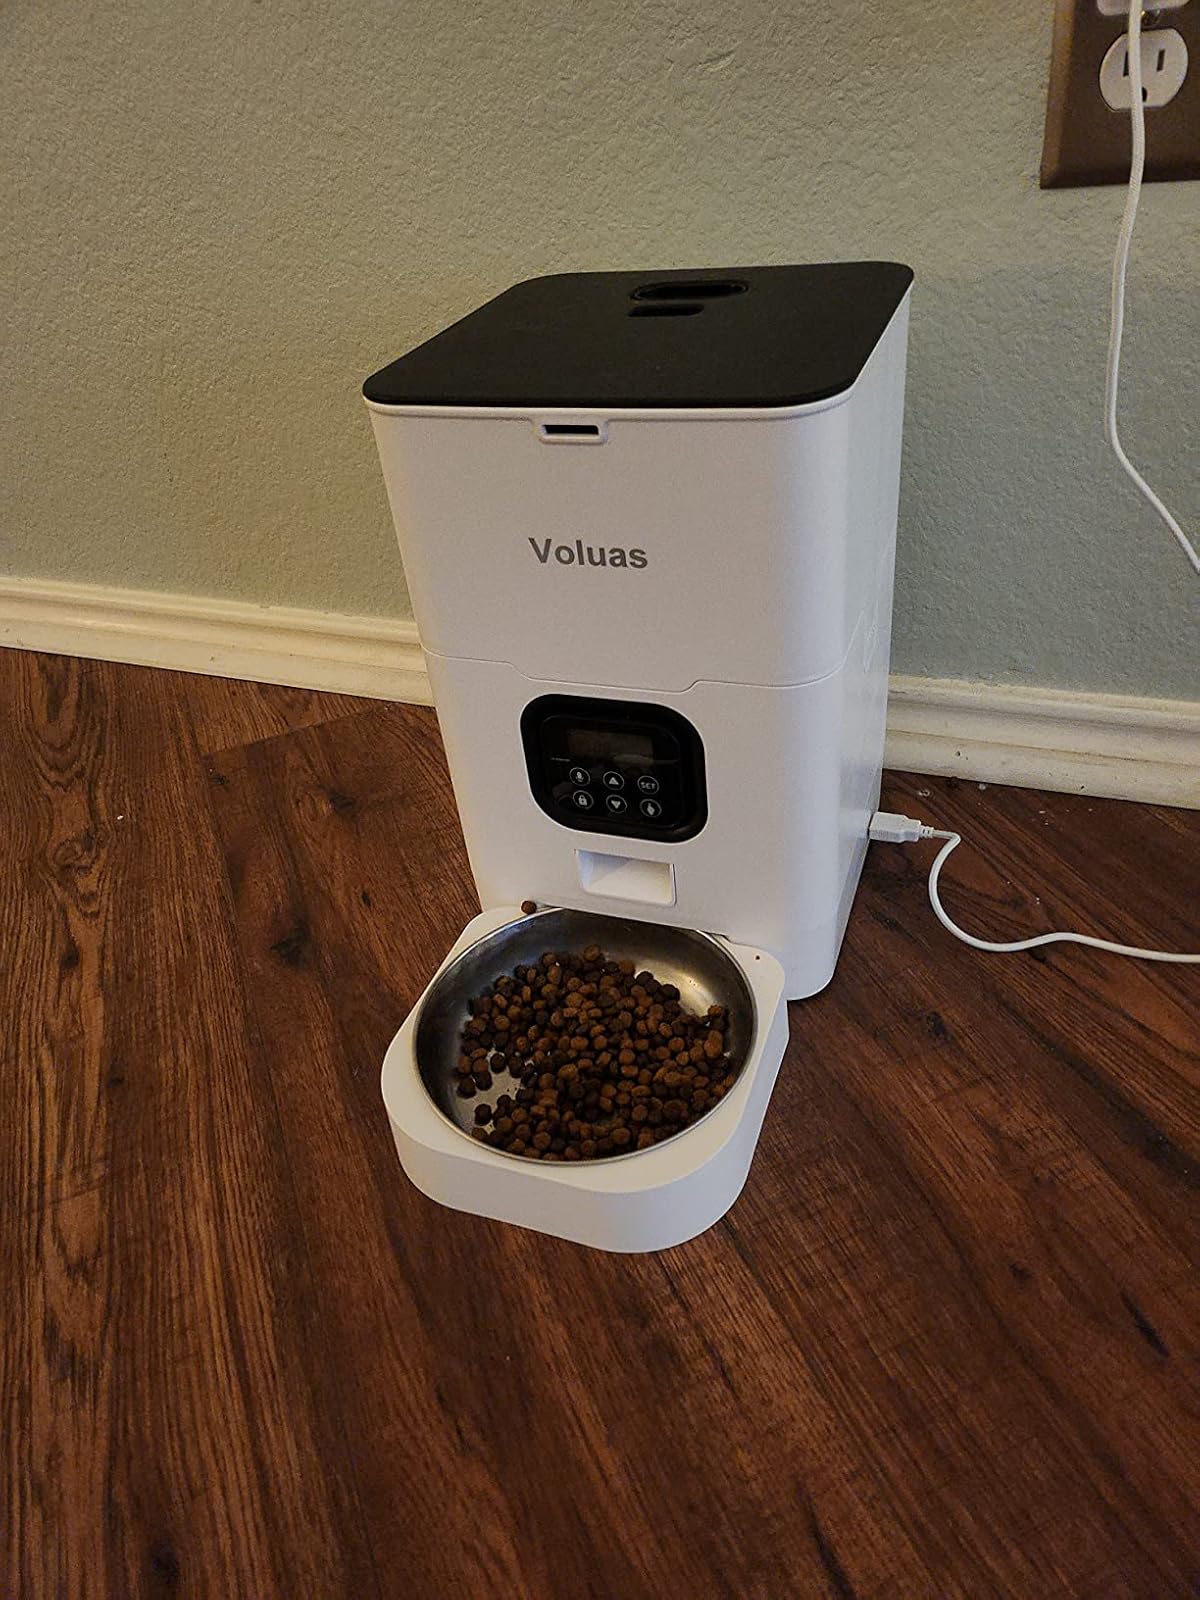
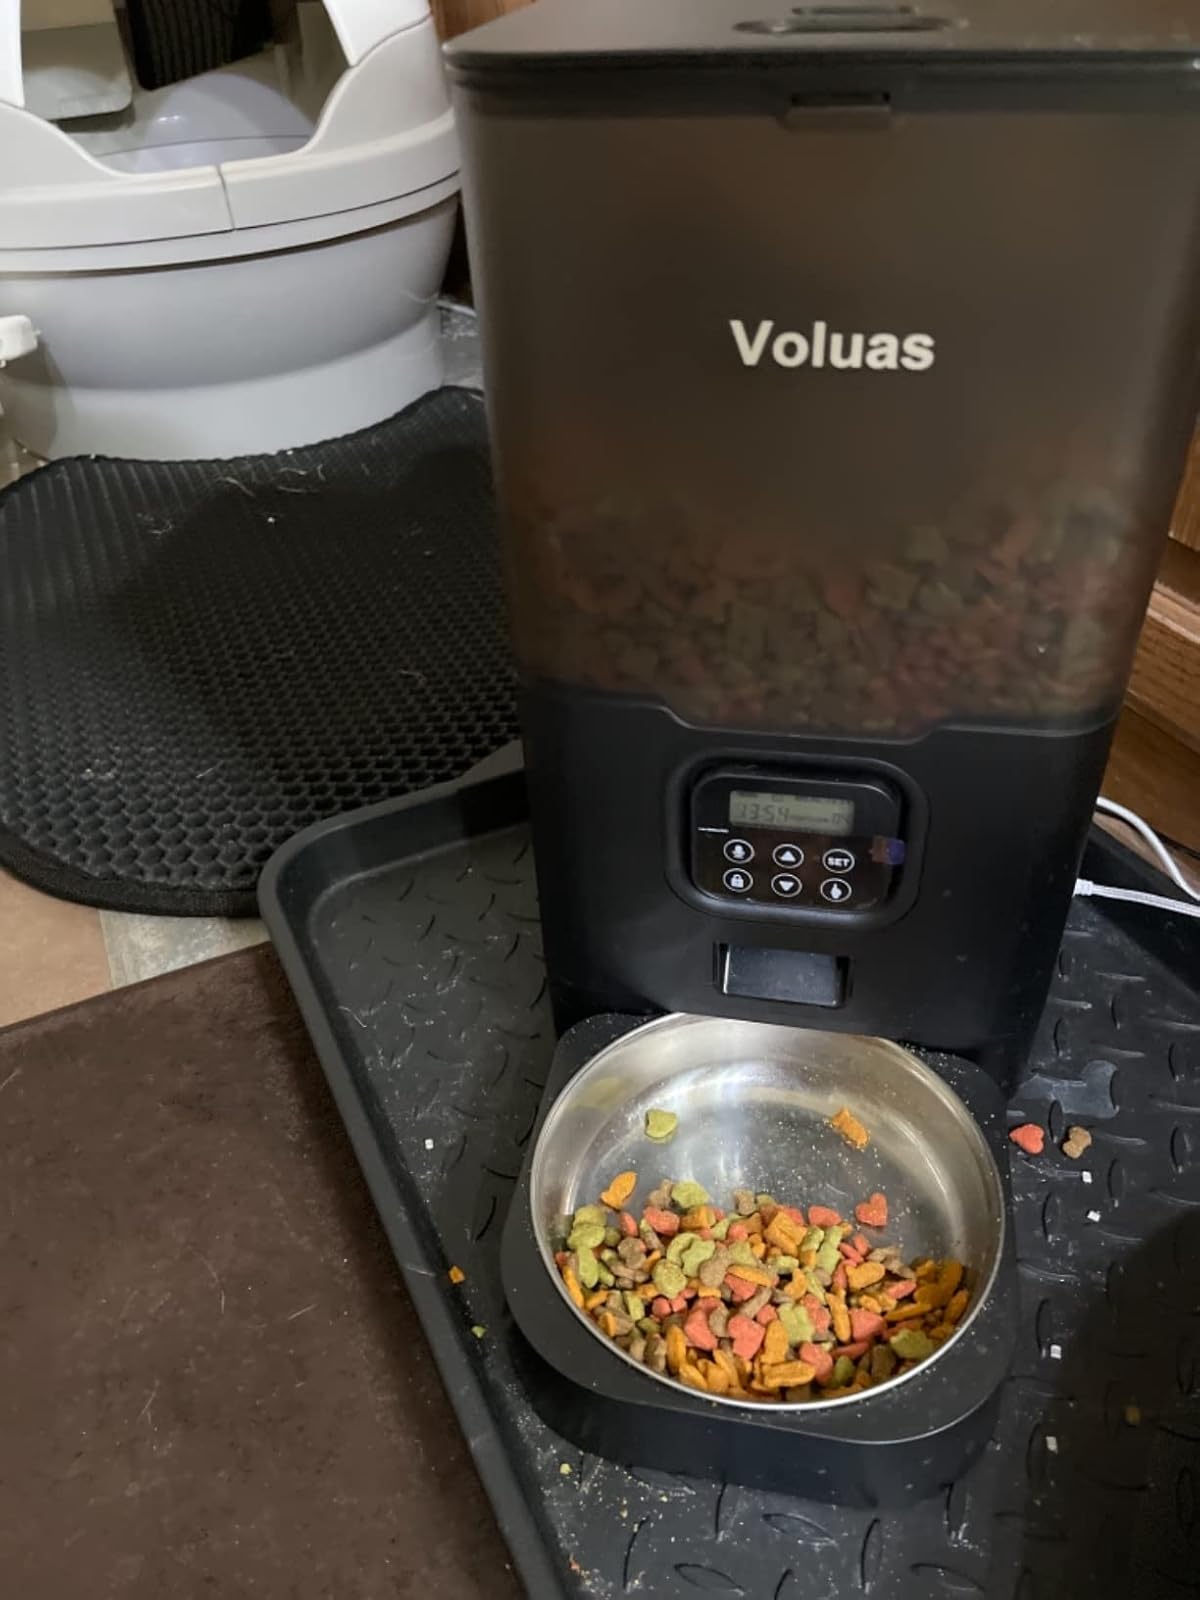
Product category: items_feeder
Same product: no